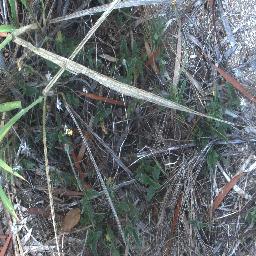
Label: negative